Gilbert du Motier, Marquis de Lafayette

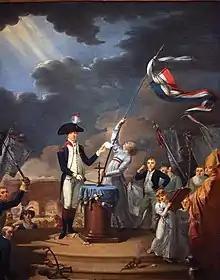
"The oath of Lafayette at the Fête de la Fédération", 14 July 1790; French School, 18th century at Musée de la Révolution française

Yorktown was the last major land battle of the American Revolution, but the British still held several major port cities. Lafayette wanted to lead expeditions to capture them, but Washington felt that he would be more useful seeking additional naval support from France. Congress appointed him its advisor to America's envoys in Europe, Benjamin Franklin in Paris, John Jay in Madrid, and John Adams in The Hague, instructing them "to communicate and agree on everything with him". Congress also sent Louis XVI an official letter of commendation on the Marquis's behalf.